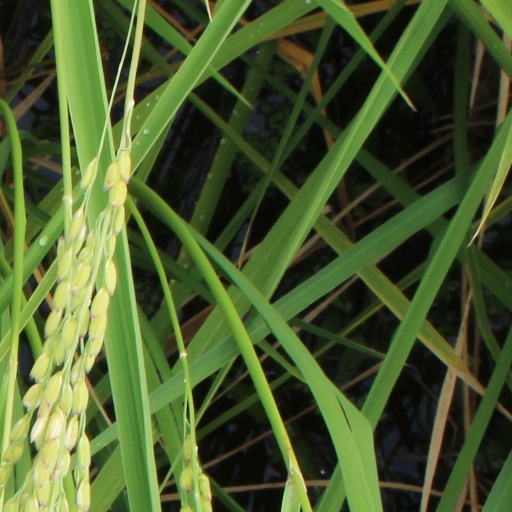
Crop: rice